Cosmè Tura

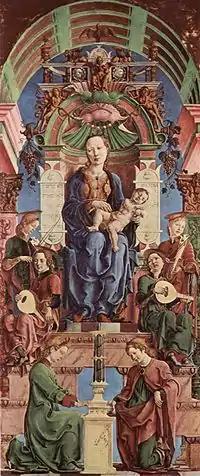
"Madonna Roverella" (1470-1474), National Gallery, London

In 1456, Tura returned to Ferrara, where he became a painter in the full sense, appearing on the court salary rolls, even with residence in the Castle. This testifies to his occupying a post as court painter, replacing Angelo di Pietro da Siena (also called Angelo Maccagnino or Angelo Parrasio), who had died on August 5 of that year. In Ferrara Tura worked for the rest of his active life for Borso d'Este and Ercole I d'Este. With a lively personality and a variety of skills, he was present in all the artistic manifestations of the Este court. Throughout the fifty years of Tura's artistic life, the various successive Dukes made use of his talents in the most disparate works: this swas the norm for court artists of the time, who experienced no rigid compartmentalization of tasks. In addition to practising his art as a skilled painter, Tura was also a set designer for parties and tournaments, a decorator and designer of furniture, clothes, blankets, pottery, and a draftsman of tapestry cartoons.